Cuthbert W. Pound

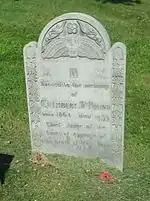
Headstone of Cuthbert W. Pound, Cold Springs Cemetery, Lockport, New York.

Pound was a Republican member of the New York State Senate (29th D.) in 1894 and 1895. Afterwards he moved to Ithaca, New York and became a Law Professor at Cornell from 1895 to 1904.